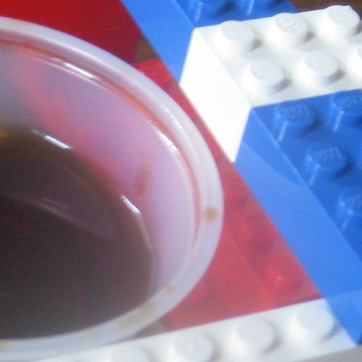
Material: plastic